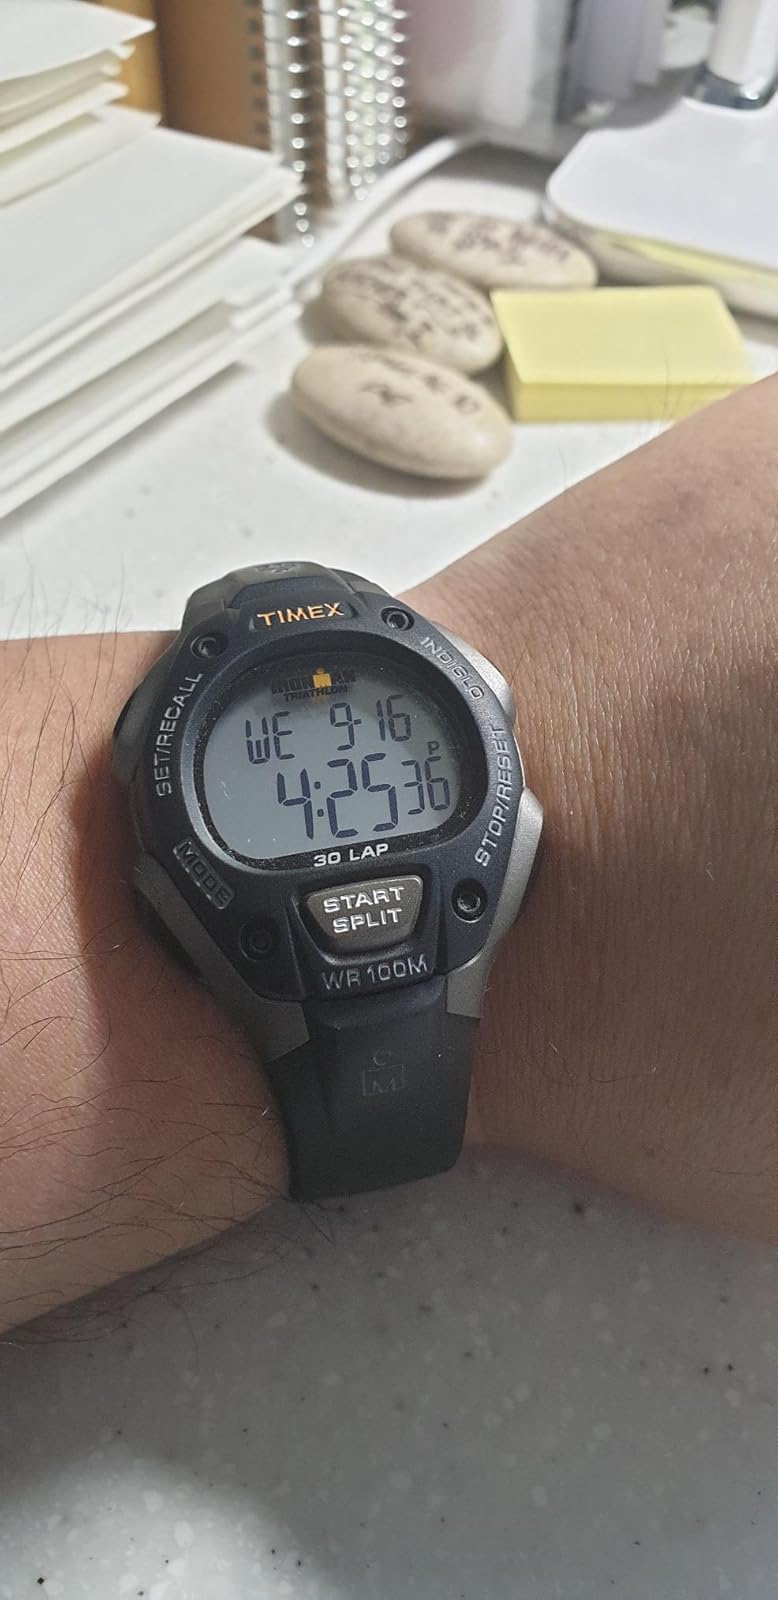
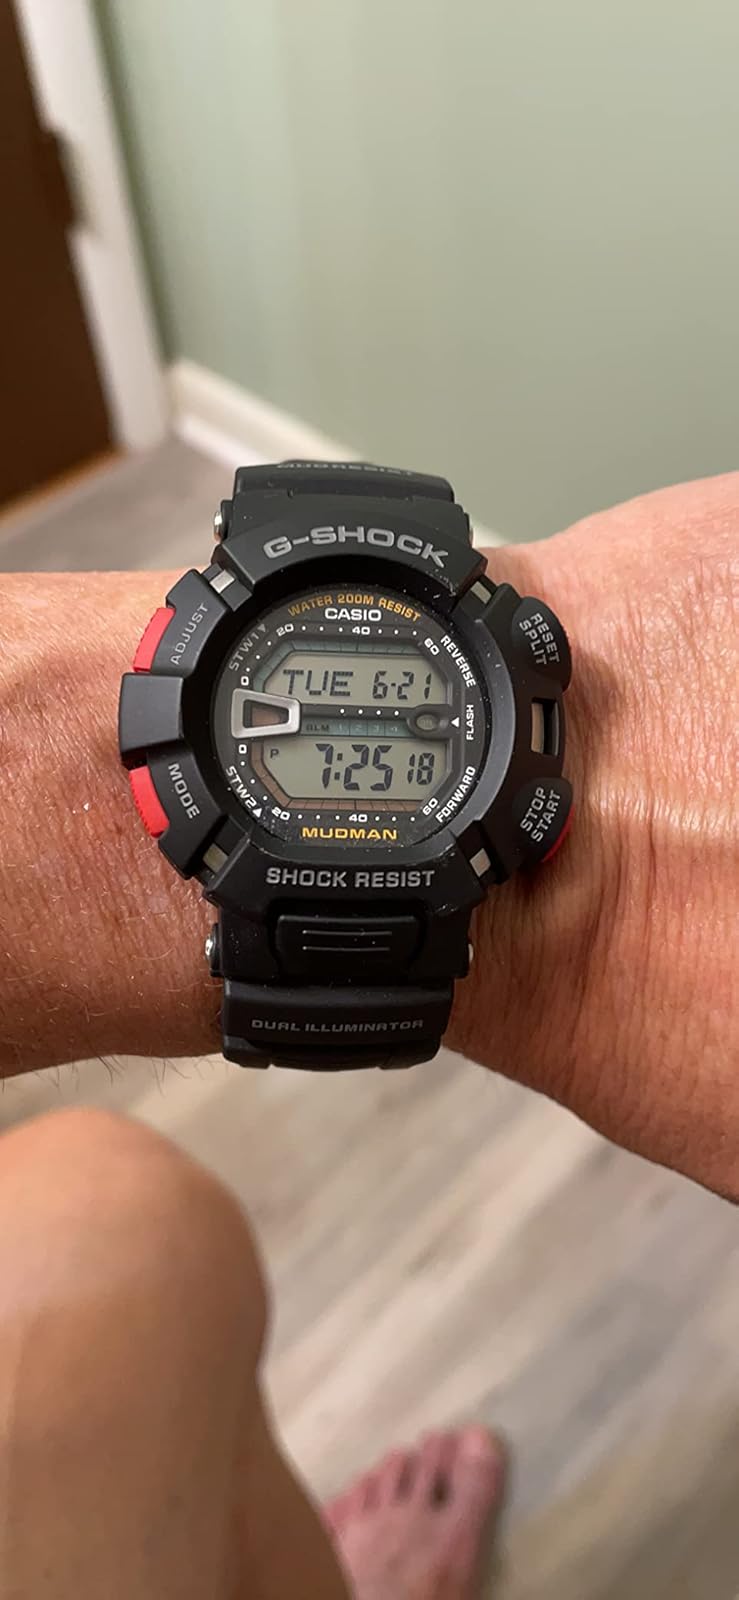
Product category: accessories_watch
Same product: no